Masha (singer)

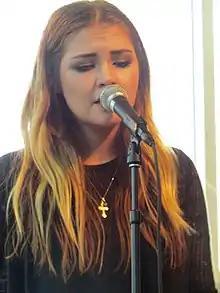
Masha performs at University of Missouri–Kansas City (2013)

Masha Shirin (born ), professionally known as Masha, is a Latvian-born American pop/rock singer-songwriter.